Hinckley and Bosworth (UK Parliament constituency)

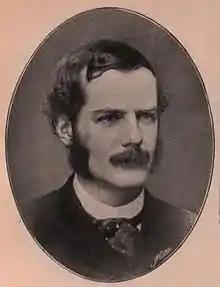
McLaren

Going into the 2015 general election, this was the 180th most marginal constituency in Great Britain, the Liberal Democrats requiring a swing from the Conservatives of 4.6% to take the seat (based on the result of the 2010 general election).